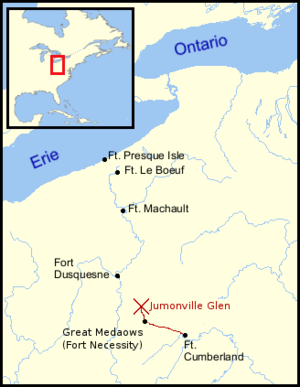
La bataille de Jumonville Glen, connue aussi sous le nom de l’affaire Jumonville, eut lieu le 28 mai 1754 dans l'actuel État de Pennsylvanie aux États-Unis. Théâtre d'une affaire en abyme, elle a pour cause la lutte entre Canadiens et Yankees pour le contrôle de la Vallée de l'Ohio, et se solda par une victoire des colons sujets britanniques. Si elle trouva un prolongement immédiat dans la bataille de Fort Necessity, ce fut aussi le premier affrontement de la guerre de Sept Ans, appelée French and Indian War aux États-Unis pour sa partie américaine et guerre de la Conquête au Canada, qui allait plus tard s'étendre en Europe.